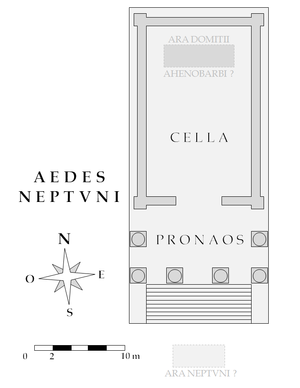
Plan du temple de Neptune Italiano: Pianta di Tempio di Nettuno
Le temple de Neptune est un temple romain situé sur le Champ de Mars à Rome et dédié à Neptune, dieu des Mers.